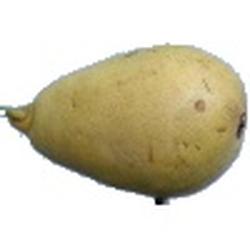
Label: Pear